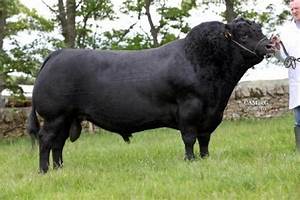
Label: cow